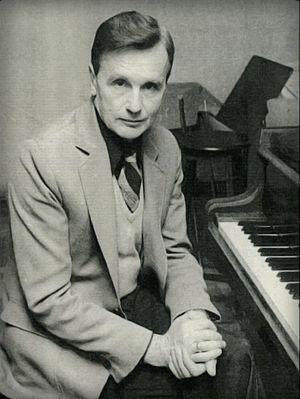
Romuald Twardowski est un compositeur polonais né le 17 juin 1930 à Vilnius, aujourd'hui en Lituanie.